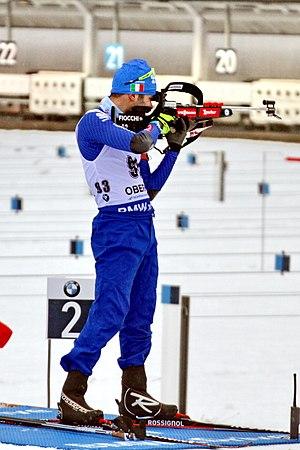
Giuseppe Montello, né le 7 décembre 1992 à Tolmezzo, est un biathlète italien.